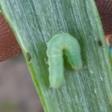
Crop: Onion
Condition: caterpillar-p